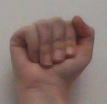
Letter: saad